Heart transplantation

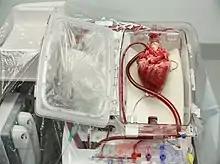
A beating heart awaiting transplant

American medical researcher Simon Flexner was one of the first people to mention the possibility of heart transplantation. In 1907, he wrote the paper "Tendencies in Pathology," in which he said that it would be possible one day by surgery to replace diseased human organs – including arteries, stomach, kidneys and heart.